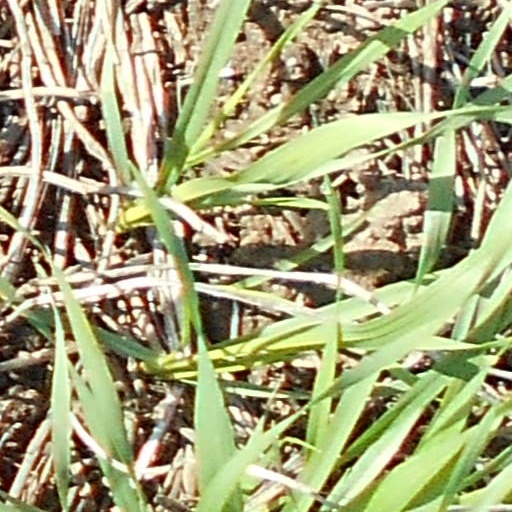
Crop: wheat